Innis P. Swift

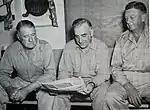
From left to right: Swift, Vice Admiral Daniel E. Barbey, Commander 7th Amphibious Force, Major General Leonard F. Wing, Commander, 43rd Division. January 3, 1945, aboard USS Blue Ridge.

Swift married the former Lucille G. Paddock and the couple had four daughters. After retiring in 1946 he lived in San Antonio. He retained interest in his old command, staying active in the 1st Cavalry Division Association and avidly following the division's activity in Korea. He died at Brooke Army Hospital after a heart attack and was buried in Fort Sam Houston National Cemetery.